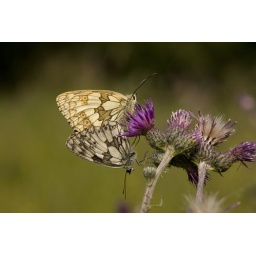
Marbled white butterflies mating on a thistle flower. Female above male below.